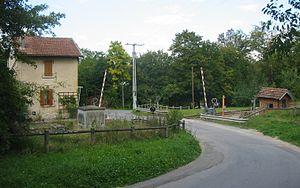
Passage à niveau PN61, La Gué-Blandin, Jouy-sur-Morin (ligne Coulommiers-La Ferté Gaucher).
La gare de Jouy-sur-Morin - Le Marais est une ancienne gare ferroviaire française de la ligne de Gretz-Armainvilliers à Sézanne, située dans la commune de Jouy-sur-Morin.